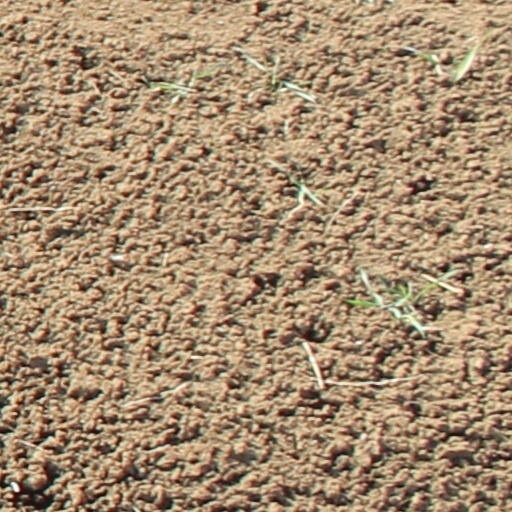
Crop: wheat